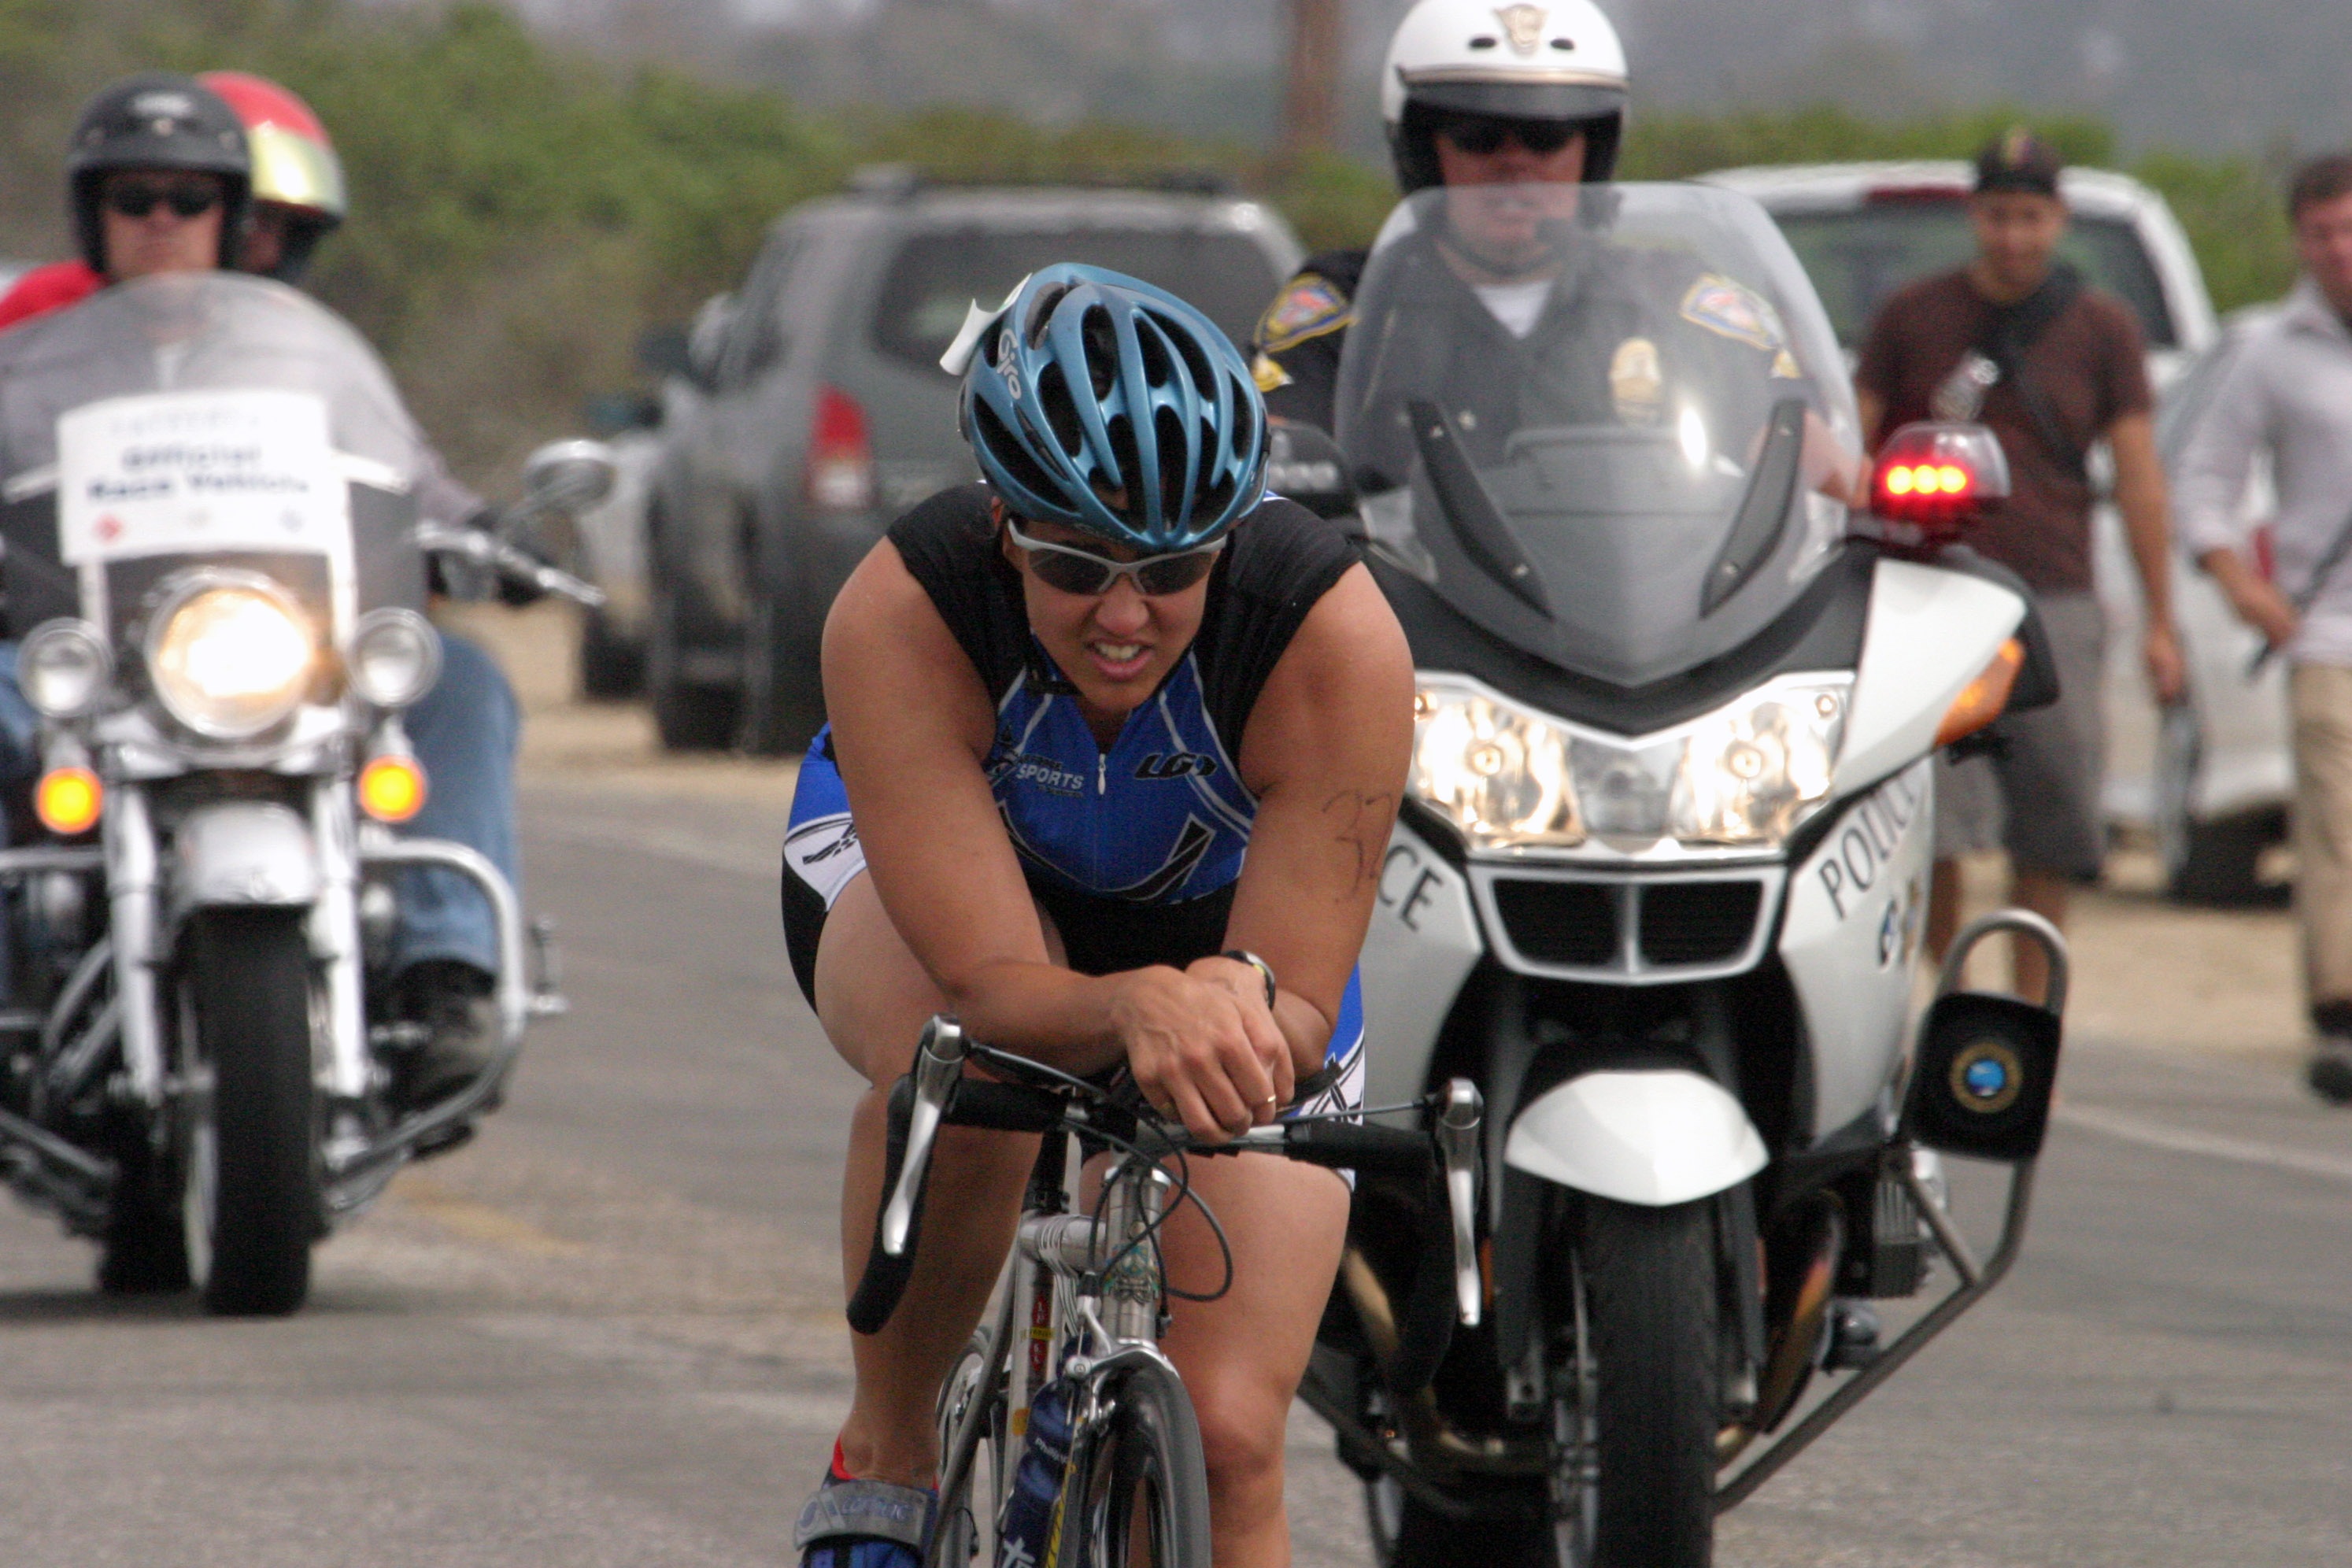
road, bicycle, recreation, vehicle, ride, fitness, cycling, race, competition, sports, helmet, bicycles, biking, racing, police, fast, riders, motorcycles, cyclists, motorcycling, road cycling, escort, outdoor recreation, road racing, cycle sport, bicycle racing, road bicycle, endurance sports, racing bicycle, road bicycle racing, duathlon